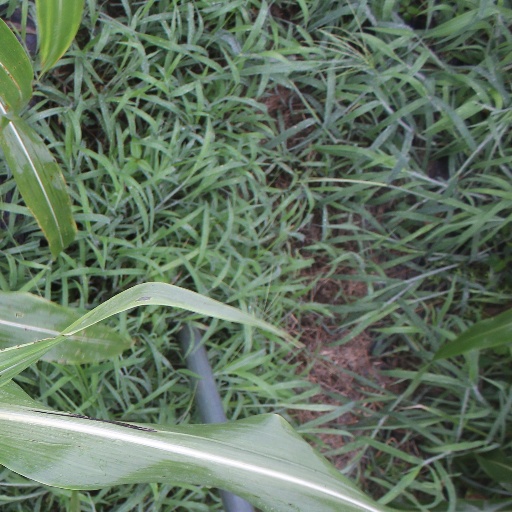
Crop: sorghum